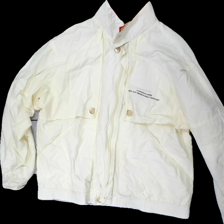
View: front
Type: Jacket
Category: Unisex
Brand: Missing
Colors: Yellow, Red
Material: 59% cotton 41% nylone
Pattern: Other
Cut: Regular
Season: All
Stains: Major
Holes: Minor
Damage: avskavd i krage
Damage location: top center
Damage 2 location: middle center
Price range: <50
Recommended usage: Export
Description: gul jacka, svarta fläckar över hela och ojämn i färgen, avskavd i nacken och reklam text fram
Comment: reklam text